Walton Hall, Cheshire

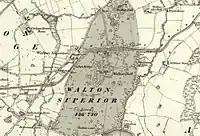
Map of Walton Hall 1882

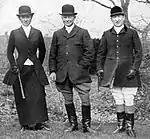
Lady Frances Greenall and Sir Gilbert Greenall (right) in 1912

Sir Gilbert Greenall (1867–1938) who inherited Walton Hall in 1894 upon the death of his father was born in 1867. He was educated at Eton College and for some time joined the Cheshire Yeomanry Cavalry. After he inherited his father's estates he became interested in the breeding of livestock and developed one of the most famous horse studs in England. His horses were mentioned in numerous newspaper articles and even in Australia his stud was described in detail.